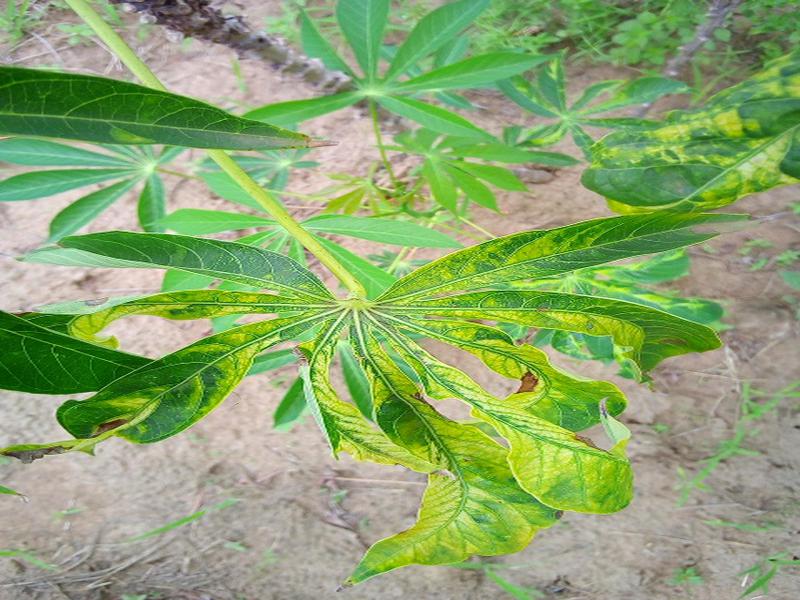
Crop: cassava
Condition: mosaic_disease